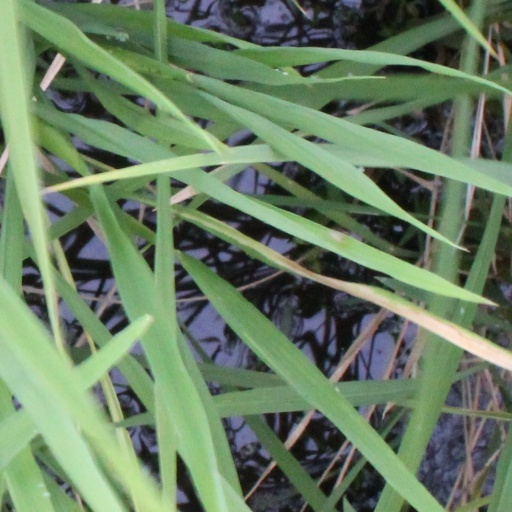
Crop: rice